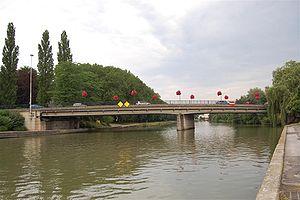
Pont sur la rivière Aisne à Soissons Español: Puente sobre el río Aisne, Soissons, Francia